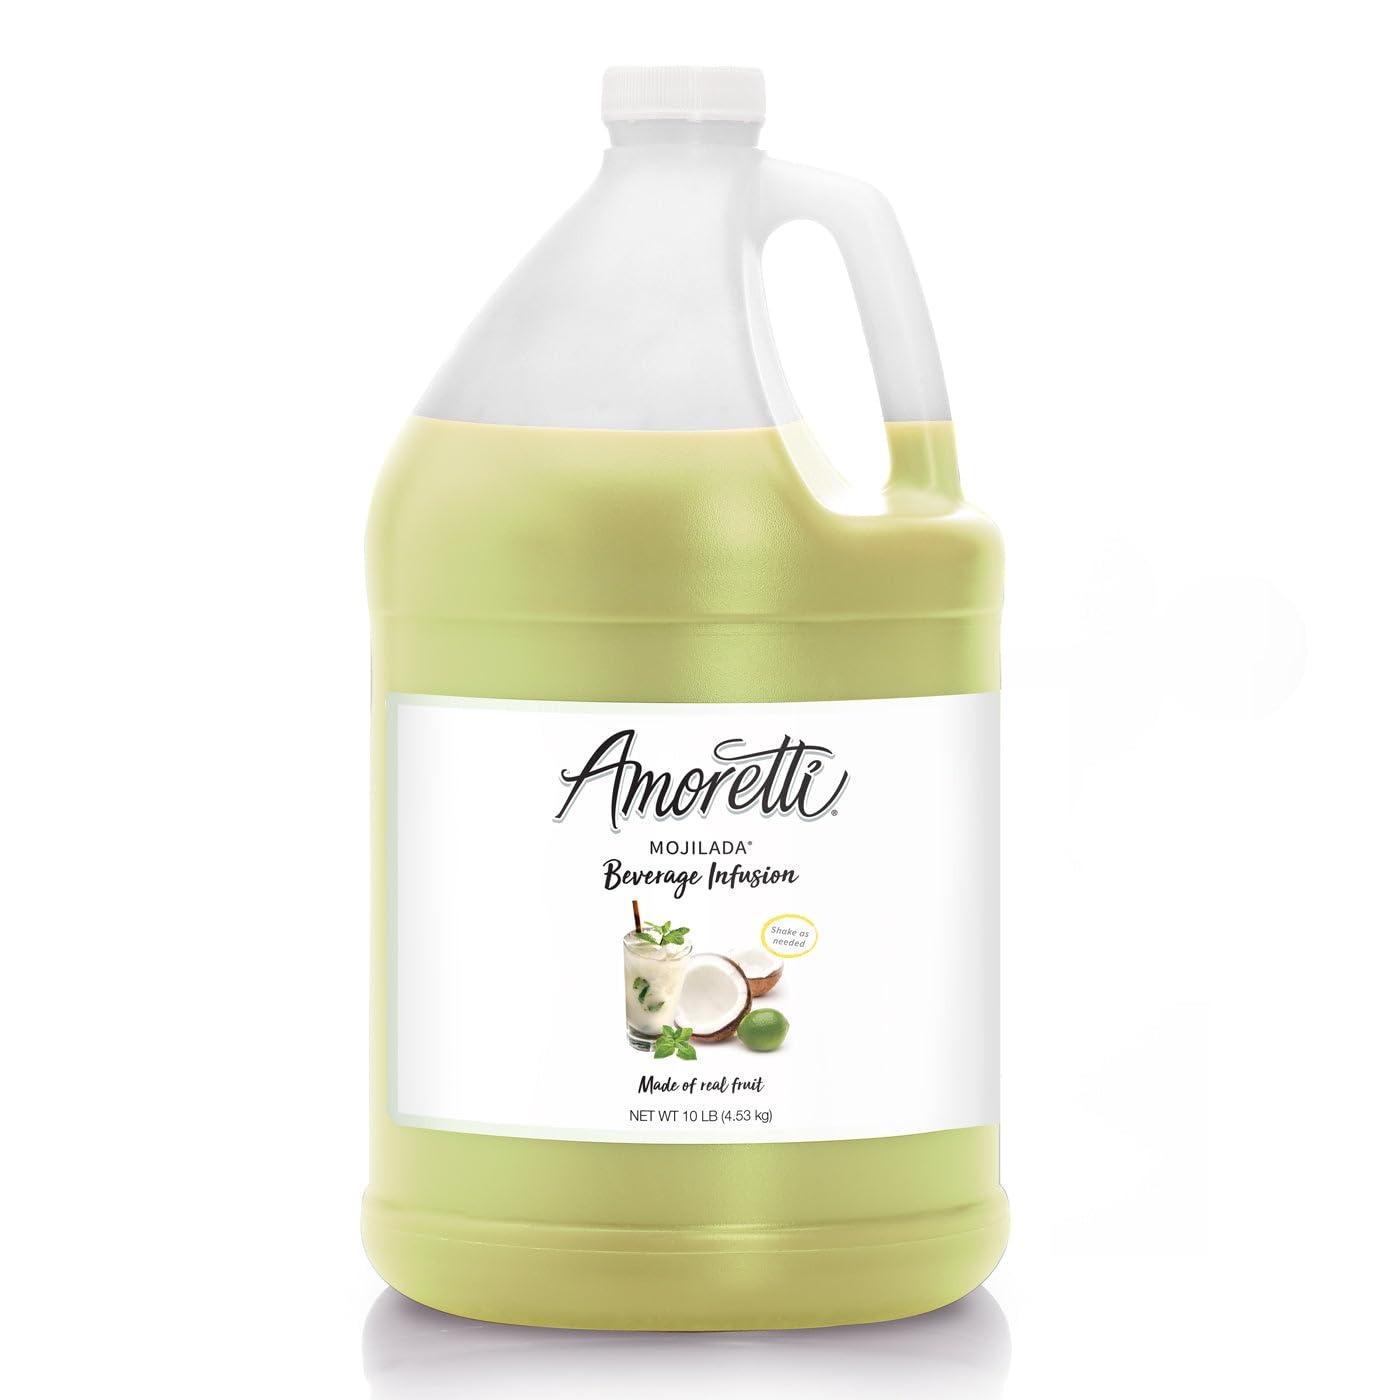
Item Name: Amoretti - Mojilada Beverage Infusion, (10 lbs) - Drink Mix & Water Enhancer with Pump for Flavoring Cocktails, Waters, Teas, Mocktails, and other Beverages, Preservative Free, Gluten Free
Bullet Point 1: VERSATILE FLAVOR: Our beverage infusions are perfect for flavoring waters, hot teas, iced teas, seltzers, cocktails, mocktails, lemonades, sodas, sangrias, champagnes, and more.
Bullet Point 2: PREMIUM QUALITY: Made with real fruit flavors, no preservatives, non-GMO, vegan, and Kosher Pareve for a clean, natural taste in every pump.
Bullet Point 3: BEST VALUE PER SERVING: Highly concentrated with 94 servings per 750ml bottle, delivering more flavor per pump than other brands.
Bullet Point 4: SHELF-STABLE & CONVENIENT: Stays fresh even after opening, no refrigeration needed. Includes a free pump for effortless pouring.
Bullet Point 5: PROFESSIONALLY CRAFTED: Handcrafted in Southern California and TTB-approved for both home and commercial craft beverage creations.
Product Description: <p>Amoretti Mojilada Beverage Infusion is a vibrant fusion that marries the refreshing zest of a mojito with the tropical sweetness of a piña colada. This infusion blends the bright flavors of fresh mint and tangy lime with the creamy richness of coconut and juicy pineapple, creating a unique and invigorating drink. Perfect for adding a burst of tropical flair to your cocktails or enjoying on its own, Amoretti Mojilada Beverage Infusion offers a refreshing escape in every sip. Whether served over ice or mixed into your favorite drinks, it’s an exotic and delightful twist on classic tropical flavors. Experience the Amoretti difference today!</p> <p>Made with <b>real fruit flavors</b>, our <b>preservative-free, non-GMO, vegan, and Kosher Pareve</b> formula guarantees a <b>premium taste experience</b> in every sip. Whether you're crafting <i>signature cocktails, refreshing spritzers, or bold-flavored mocktails</i>, Amoretti makes it easy to create <b>vibrant, consistent flavors</b> with every pump.</p> <p>Amoretti offers <b>unmatched value</b> and a <b>low-cost-per-serving</b> compared to other brands. Plus, it's <b>shelf-stable</b>, meaning it stays fresh even after opening—<b>no refrigeration required!</b></p> <p><b>Proudly handcrafted in Southern California</b>, Amoretti Beverage Infusions are the ultimate choice for <i>home bartenders, cafés, restaurants, and professional mixologists</i>. Experience the perfect balance of <b>sweet and tart</b> with <b>Amoretti Beverage Infusion</b>—your go-to flavor booster for every drink!</p>
Value: 160.0
Unit: Ounce

Price: 206.1